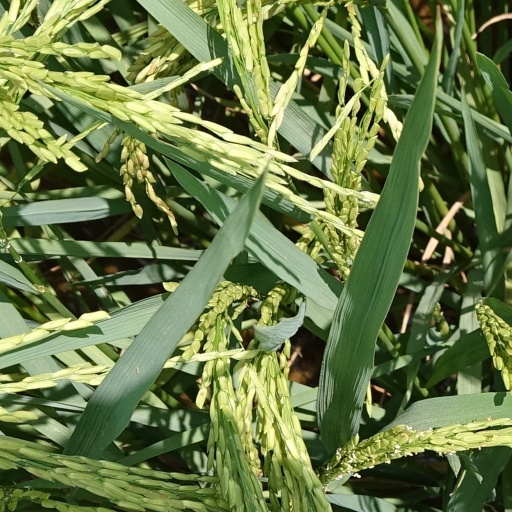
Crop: rice